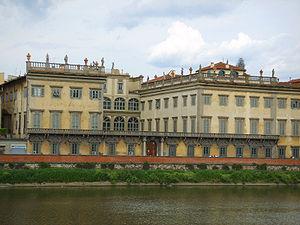
Antonio Maria Ferri est un architecte de l'école florentine de la Renaissance italienne.
Corsini est le nom d'une famille princière florentine.